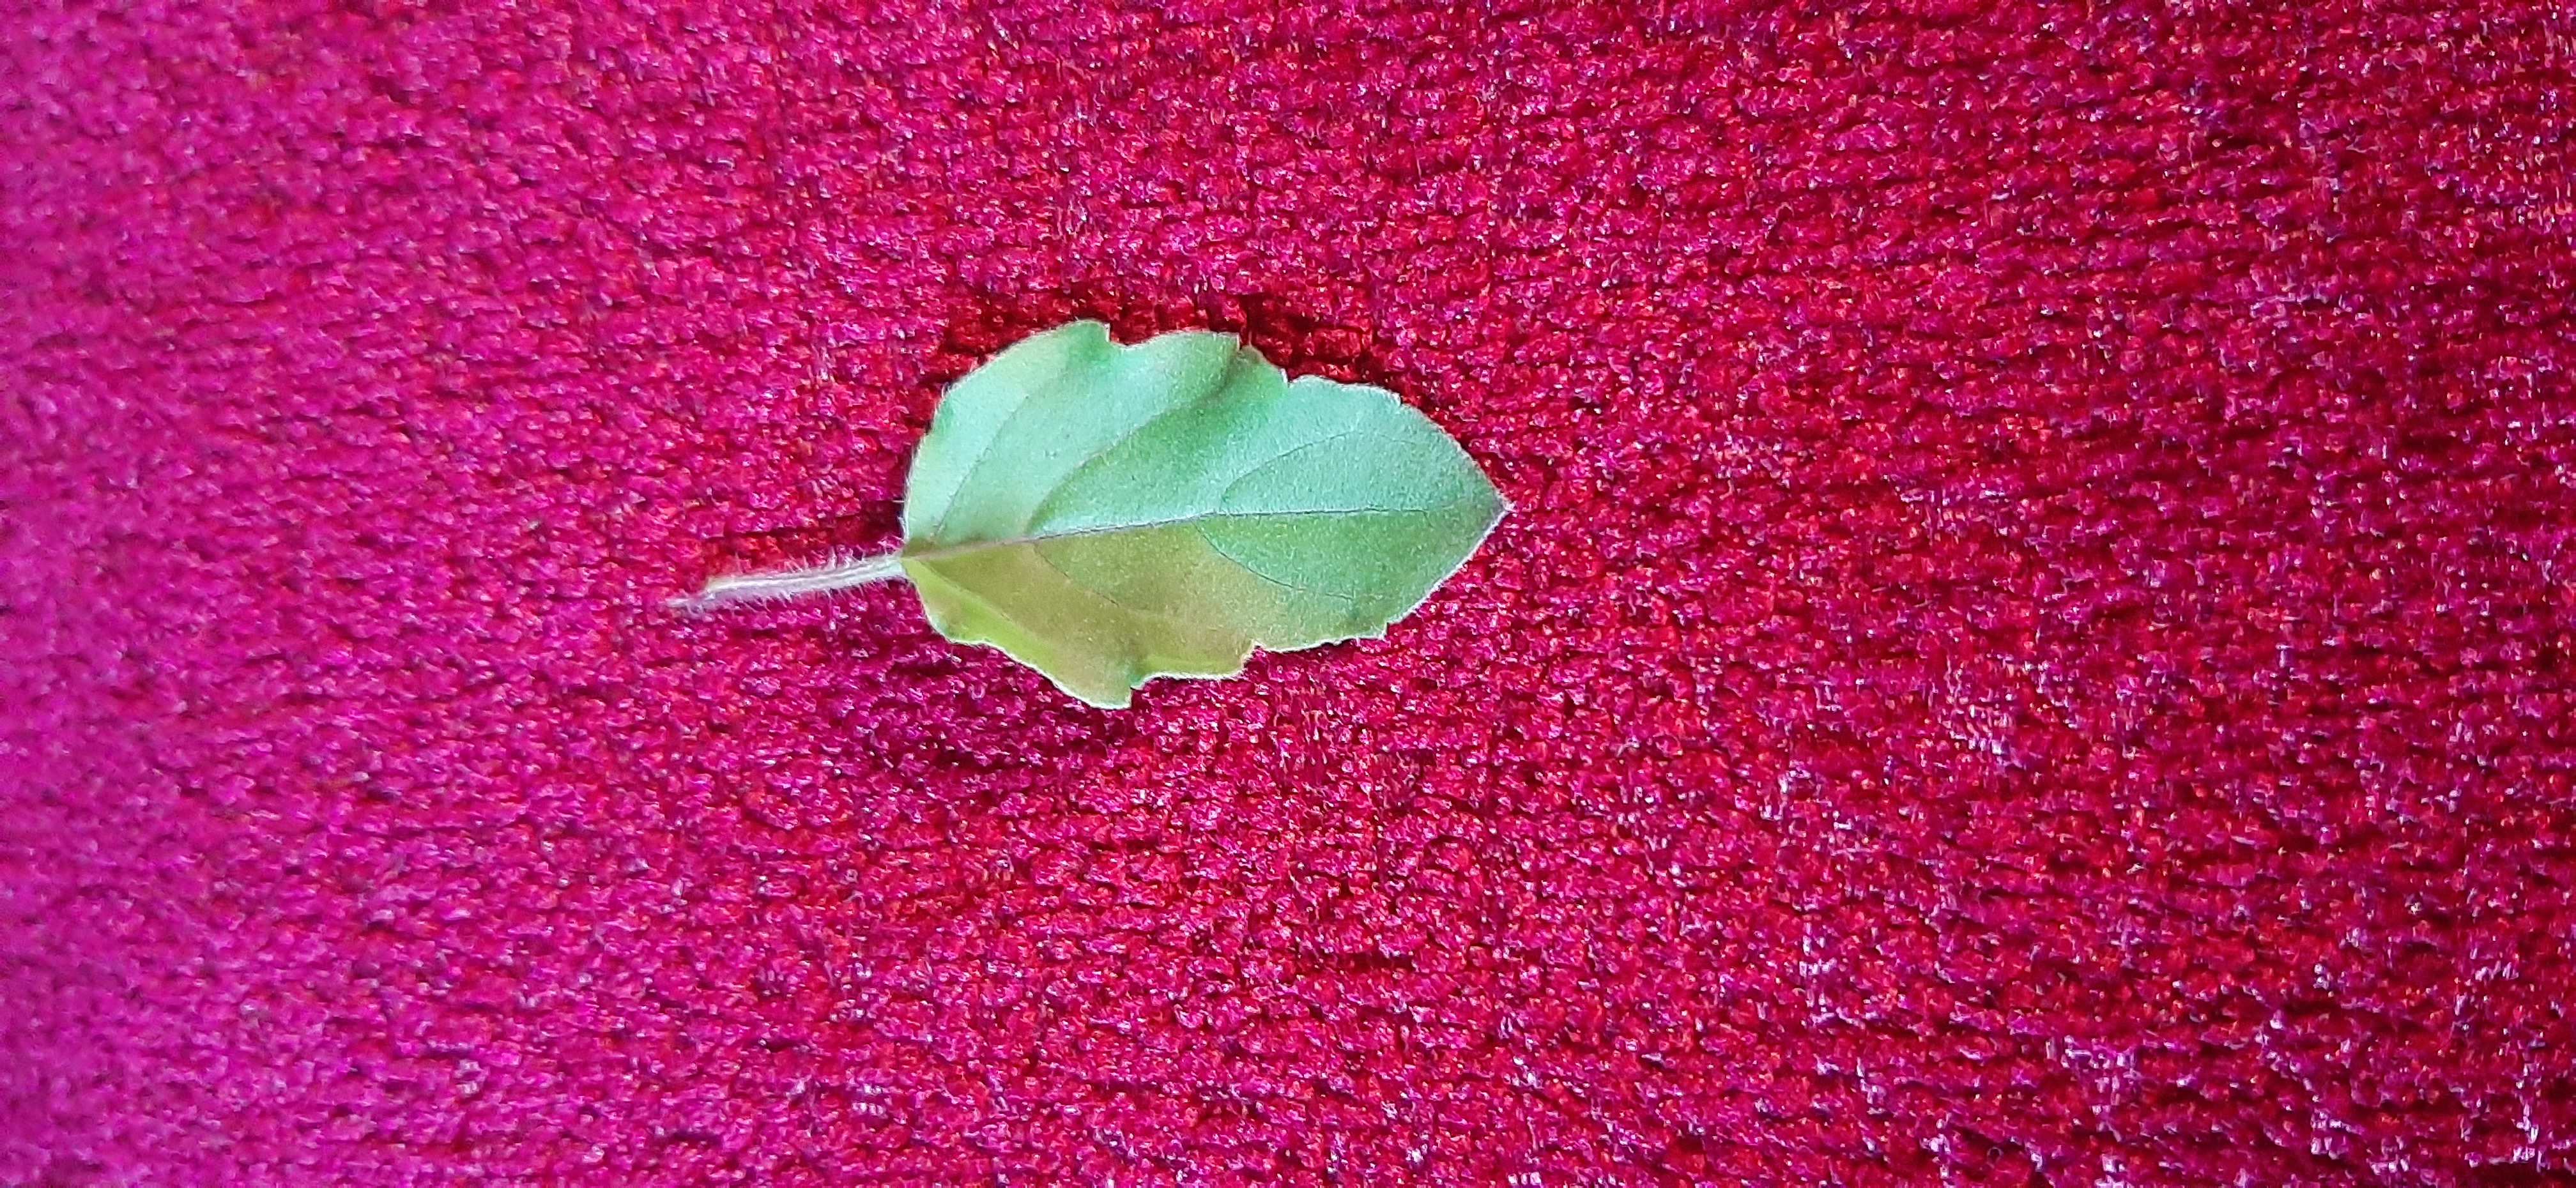
Plant: Tulsi